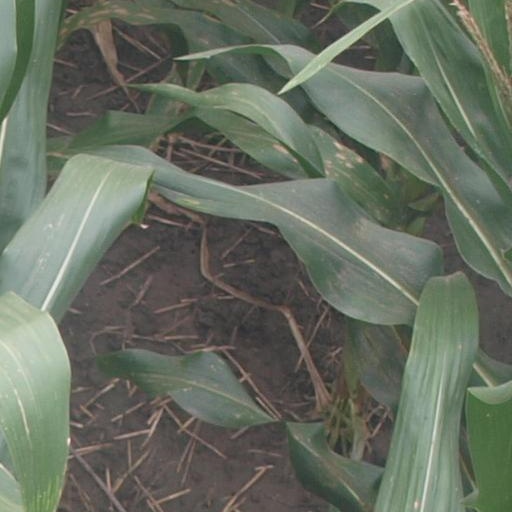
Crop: maize; corn